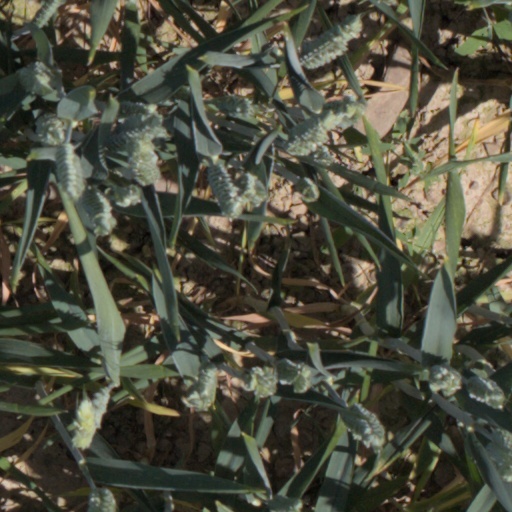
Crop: wheat